Tangier Speech

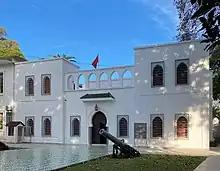
The Mendoubia building where the Tangier Speech was given, now hosting a museum dedicated to the event

The Istiqlal Party presented the Proclamation of the Independence of Morocco January 11, 1944. In the document, the nationalist party allied itself with the symbolic figure of Sultan Muhammad V. The proclamation was met with hostility from the French colonial authorities. Ahmed Balafrej, Lyazidi, and 18 others were arrested, and a wave of protests took place in cities throughout the country.